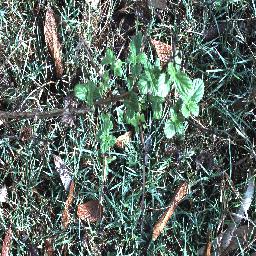
Label: lantana